John Otto (drummer)

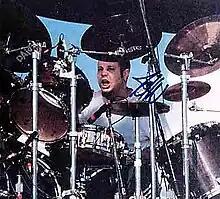
Otto with Limp Bizkit in 2006

John Everett Otto (born March 22, 1977) is an American musician best known as the drummer and a founding member of the nu metal band Limp Bizkit. Modern Drummer reported that Otto's playing is "grounded in metal, jazz, and hip-hop [and that his] fireball rhythms are the grease that makes the Bizkit cook."